Solyanka
Also known as:
af - Afrikaans: Soljanka
ar - Arabic: سولانكا
be - Belarusian: Салянка
be-tarask - Belarusian (Taraškievica orthography): Салянка
cs - Czech: Soljanka
da - Danish: Soljanka
de - German: Soljanka
el - Greek: Σολιάνκα
es - Spanish: Solianka
et - Estonian: Seljanka
fa - Persian: سولیانکا
fi - Finnish: Seljanka
fr - French: Solianka
he - Hebrew: סוליאנקה
hr - Croatian: Soljanka
hu - Hungarian: Szoljánka
hy - Armenian: Սոլյանկա
id - Indonesian: Solyanka
it - Italian: Solyanka
ja - Japanese: ソリャンカ
jv - Javanese: Solyanka
kk - Kazakh: Солянка
ko - Korean: 솔랸카
lv - Latvian: Soļanka
mk - Macedonian: Солјанка
nl - Dutch: Soljanka
pl - Polish: Solanka
pt - Portuguese: Solyanka
ru - Russian: Солянка
sv - Swedish: Soljanka
uk - Ukrainian: Солянка
vi - Vietnamese: Solyanka
yue - Cantonese: 俄式酸辣湯
zh - Chinese: 雜拌湯
Category: soup (thick soup)
Cuisine: Russian
Associated cuisines: Russian, Ukrainian, Latvian, Georgian, East German
Area: Russia, Ukraine, Latvia, Georgia, East German
Countries: Russia
Region: Eastern Europe

A thick sour soup with cabbage, salted cucumbers, meat, poultry, fish, or mushrooms

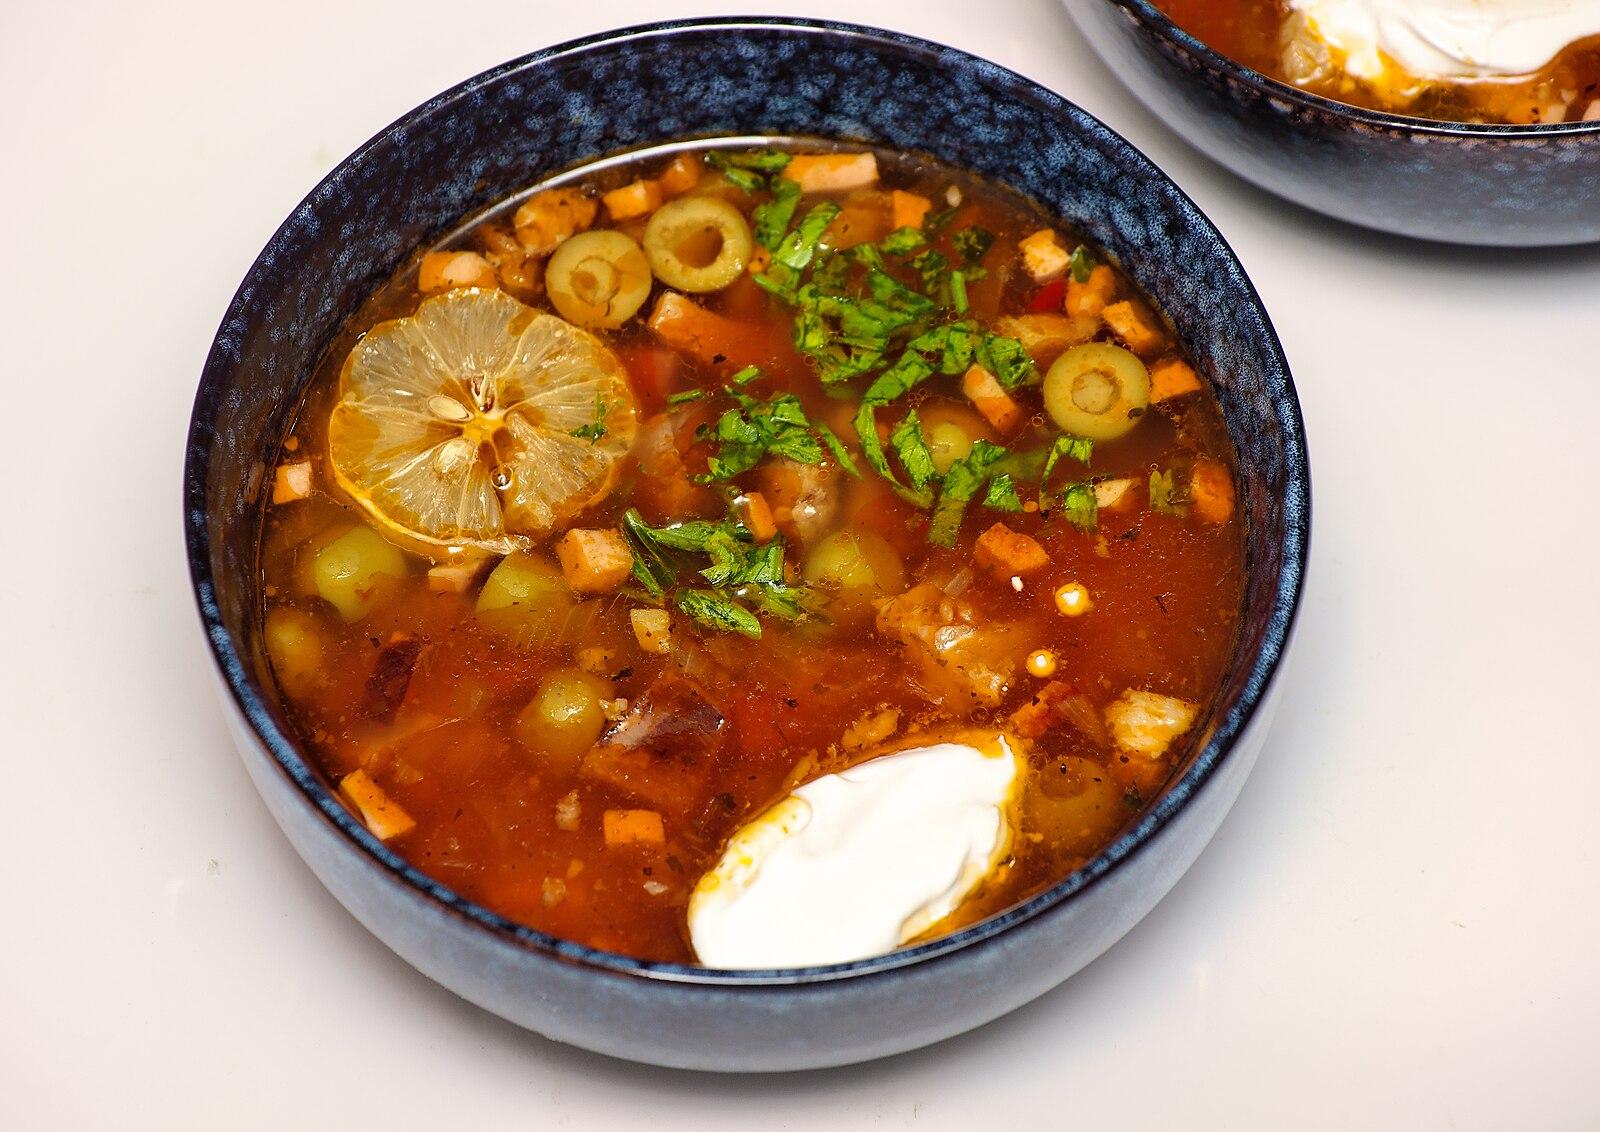
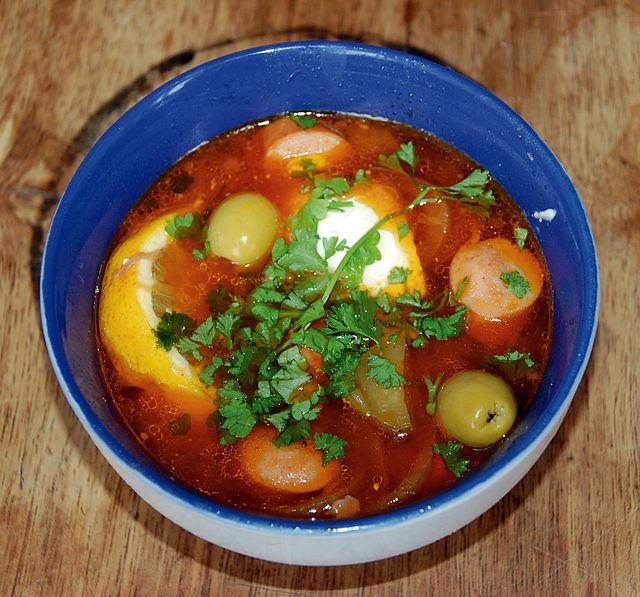